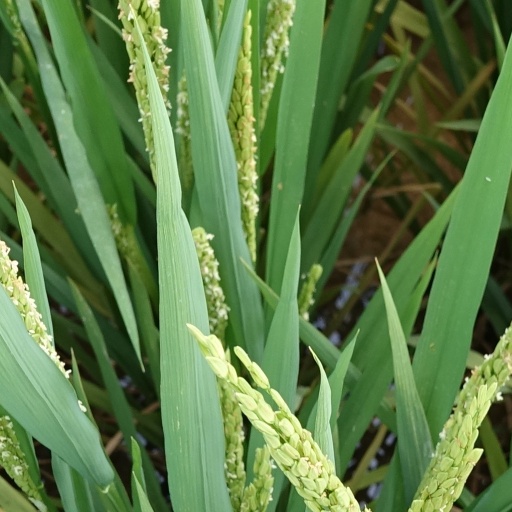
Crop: rice